Zembra

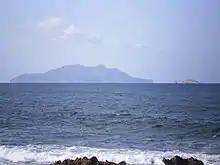
View of Zembra (left) and Zembretta (right)

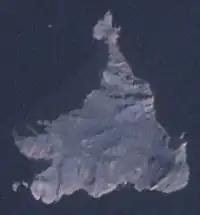
Satellite image of Zembra.

Zembra ( "") is a Tunisian island. The island is a rock formation, and as such contains many 400 metre-high cliffs. It has an area of . Located from El Haouaria and from the port of La Goulette, it is a natural extension of the peninsula of Cap Bon. Zembra is a natural fortress that housed a resort until 1976 and then passed into the hands of the Tunisian army. On the southern coast there are remains of an ancient harbour.